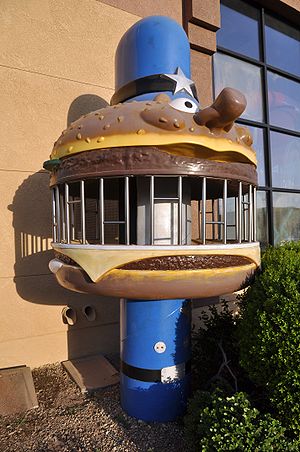
McDonaldland / Figurer / De originale
Officer Big Mac på en legeplads i USA
McDonaldland er en fantasiverden som McDonald's igangsatte i Januar 1971. Det var et marketingsfremskridt der kørte fra 1970 og helt til starten af 2000'erne. Den originale version kørte dog kun til starten af 1980'erne. Fantasilandet blev introduceret fordi man ville promovere de nye familierestauranter som McDonald's opførte i starten af 1970'erne. Indtil da havde burgerkæden hovedsageligt kun bestået af drive in restauranter. Landet blev udfaset som McDonald's i 2000'erne skiftede brand.